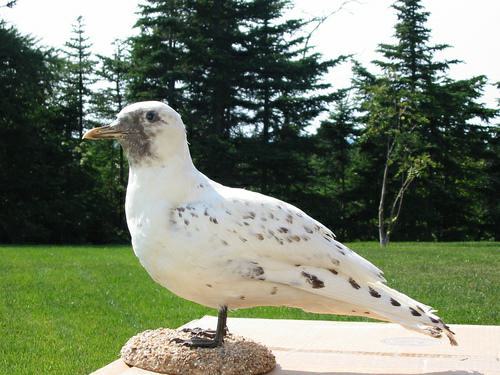
A photo of a ivory gull